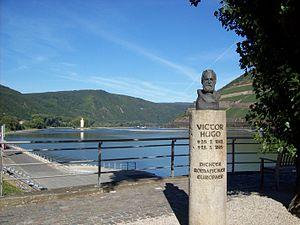
La place de la vigne dans la culture est importante. Depuis l'Antiquité où elle est un symbole dans la mythologie, et reliée au vin, elle a été le sujet dans les arts : peinture, dessin, littérature, poésie, chanson, cinéma, architecture...